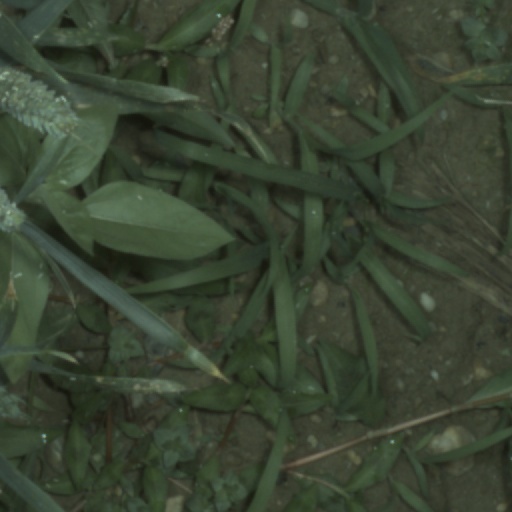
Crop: wheat